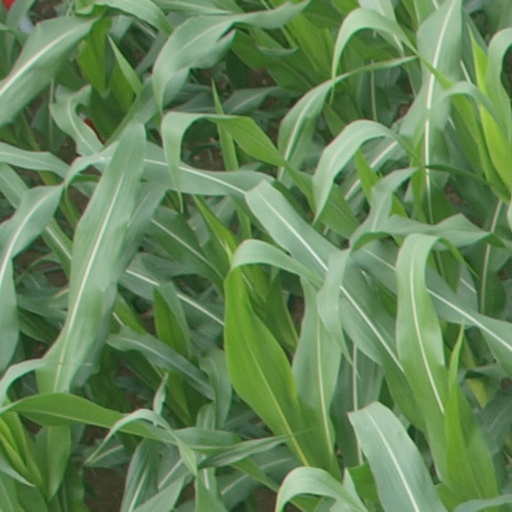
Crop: maize; corn